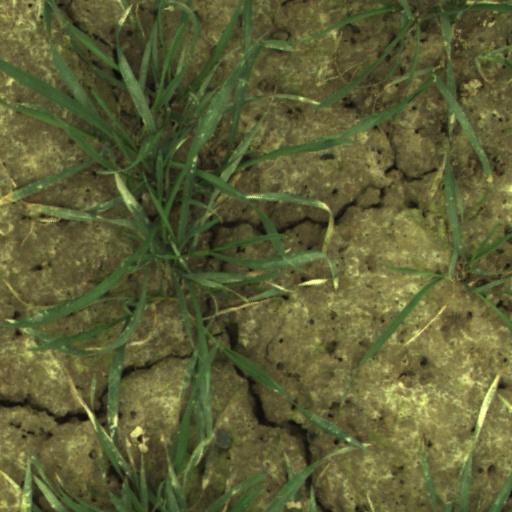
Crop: wheat